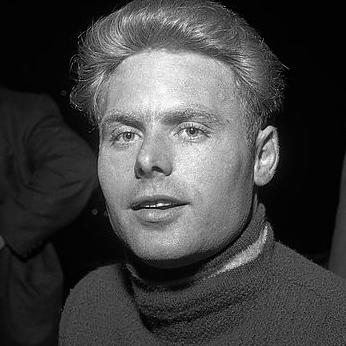
Age: 25